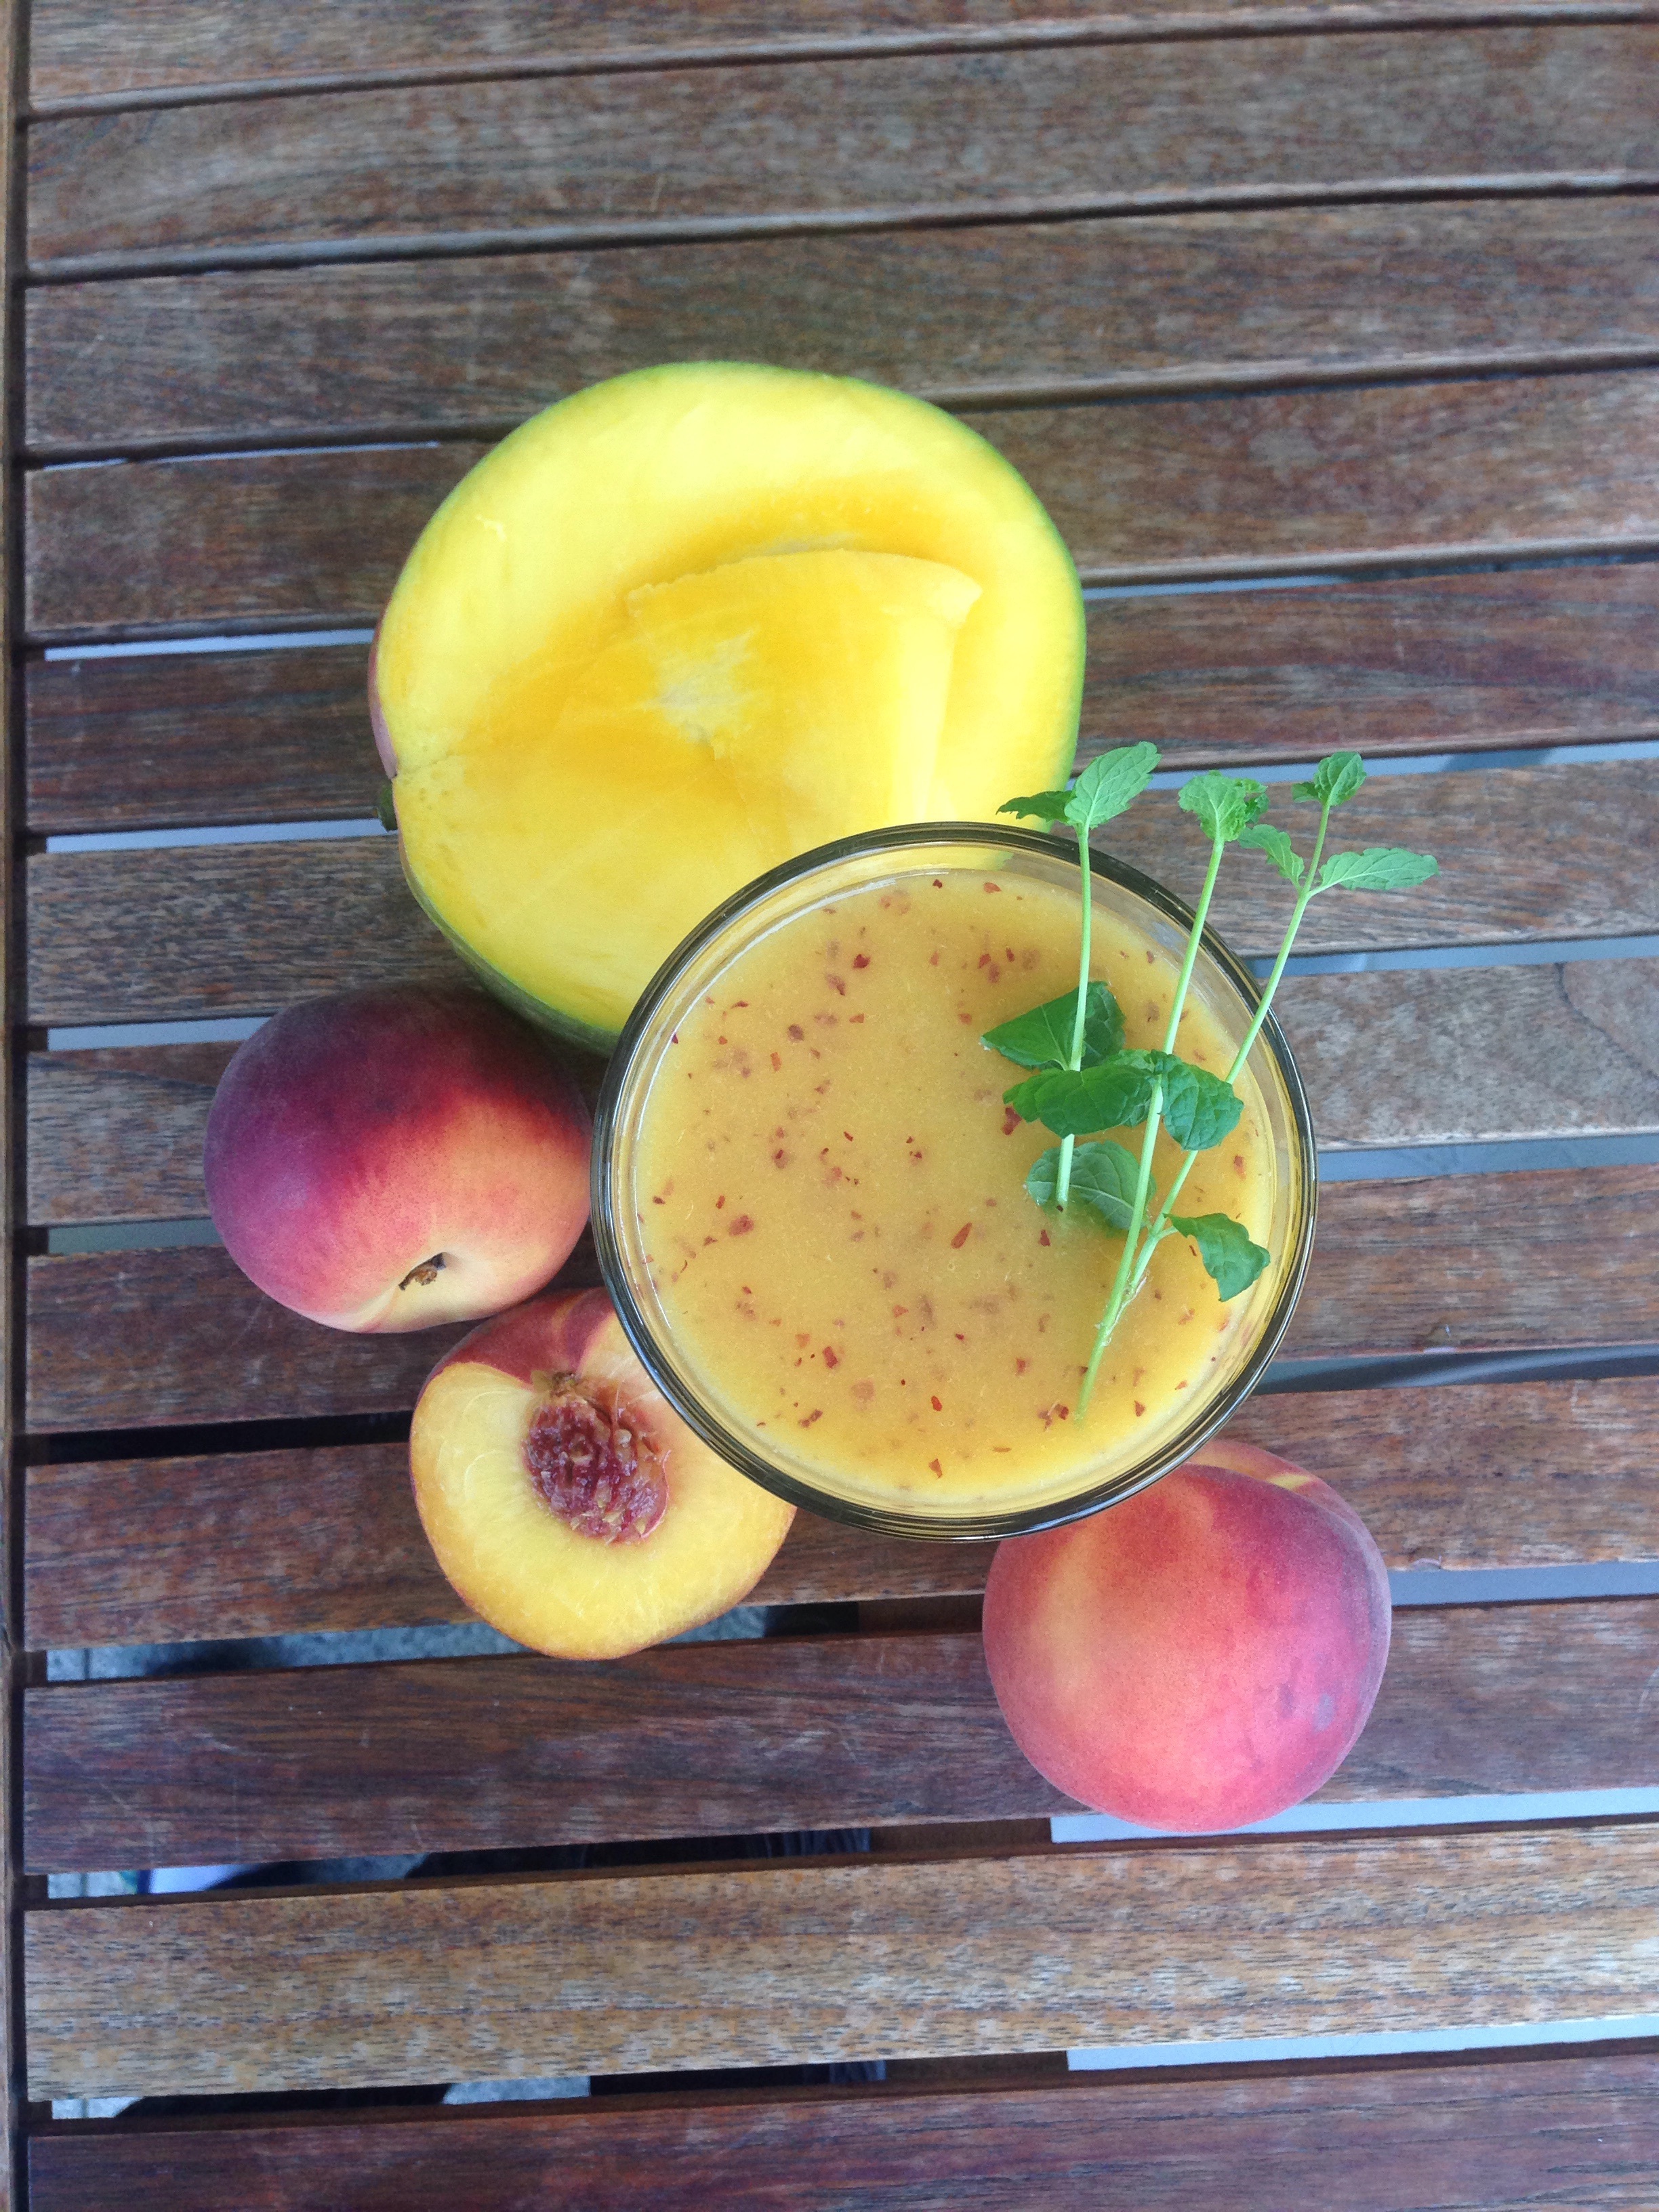
apple, table, plant, wood, fruit, glass, food, produce, drink, yellow, healthy, delicious, smoothie, juice, background, nutrition, mango, peach, vitamins, frisch, enjoy, flowering plant, rose family, vitaminhaltig, land plant